Singaporenalli Raja Kulla

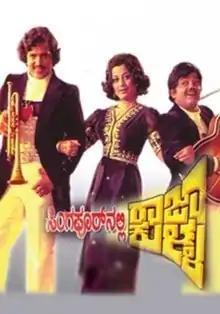
Film poster

Singaporenalli Raja Kulla is a 1978 Indian Kannada-language action film directed by C. V. Rajendran and produced by Dwarakish. The film stars Vishnuvardhan and Dwarkish, alongside Manjula, Felina, Lokanath, Uma Shivakumar, Shakti Prasad and Thoogudeepa Srinivas. The music was composed by Rajan–Nagendra, while cinematography and editing were handled by D. V. Rajaram and Yadav Victor.